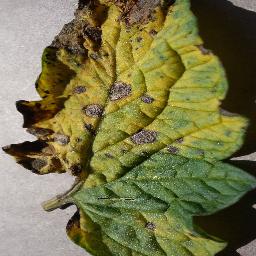
Label: Tomato___Early_blight